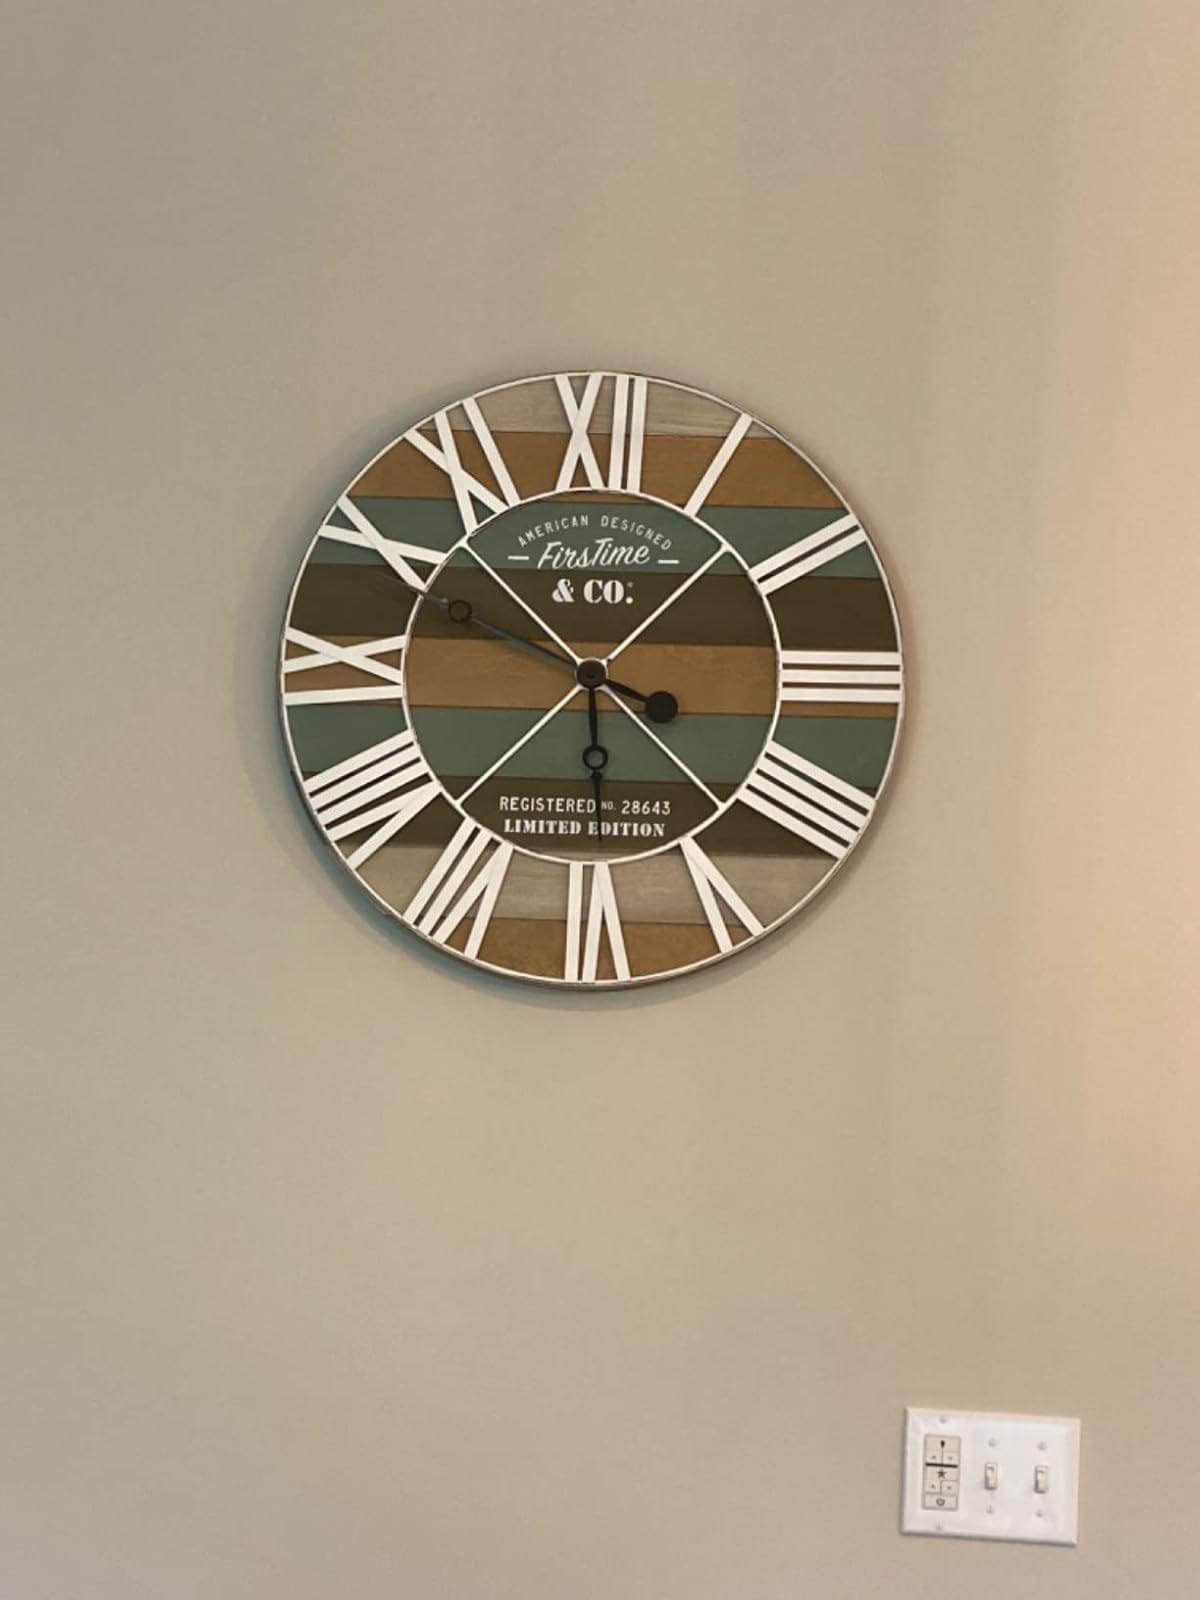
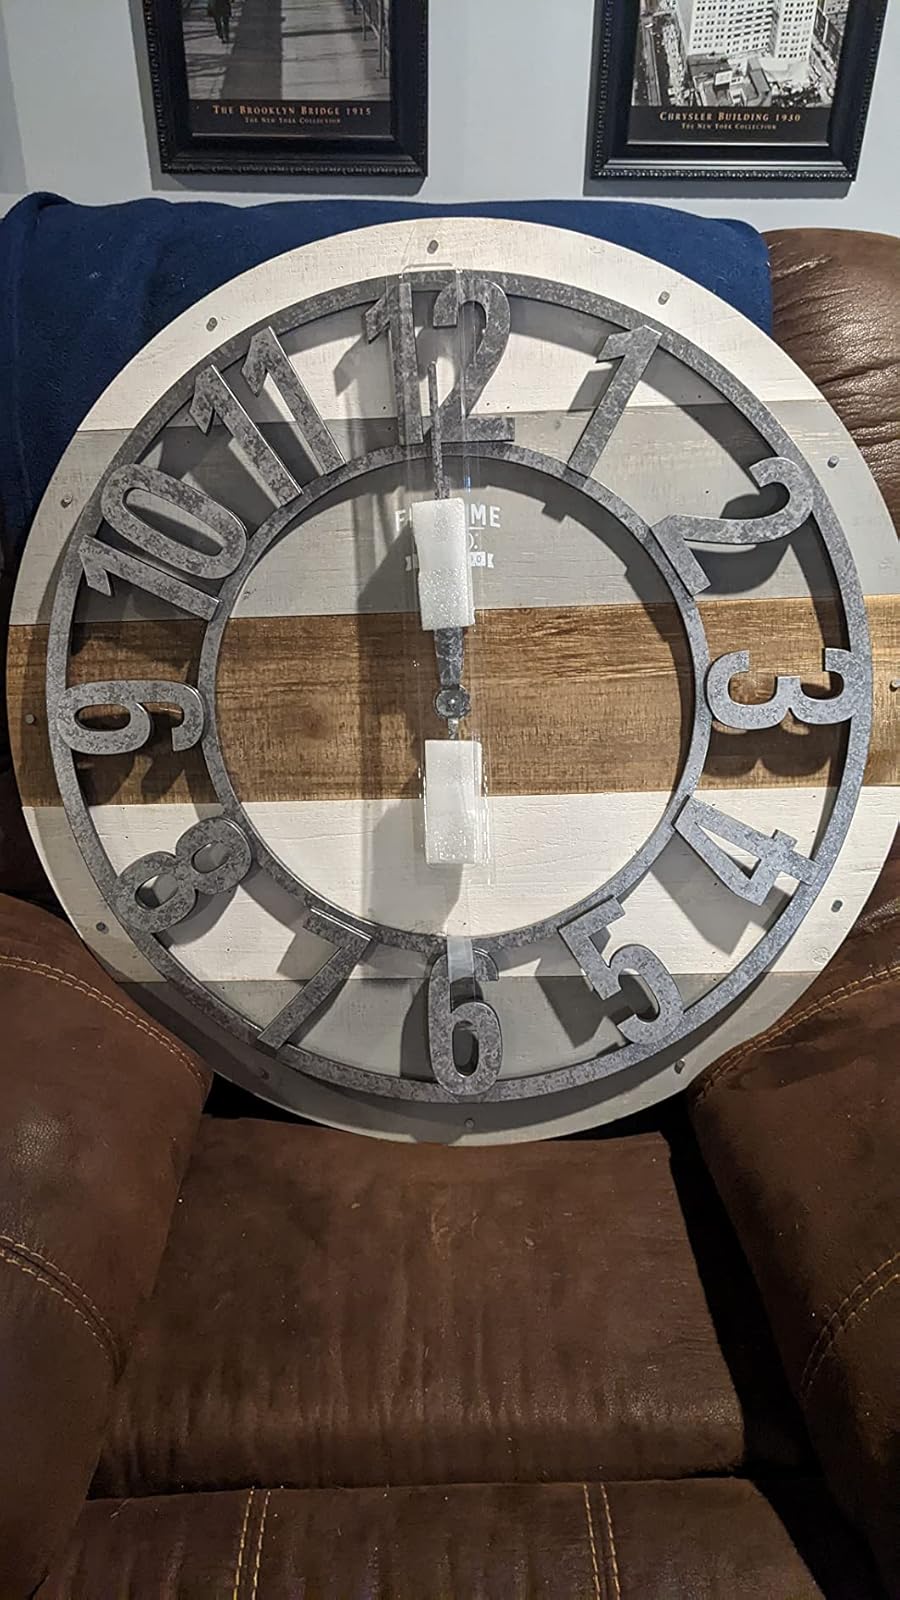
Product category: clock
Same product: no